Tenali Raman (film)

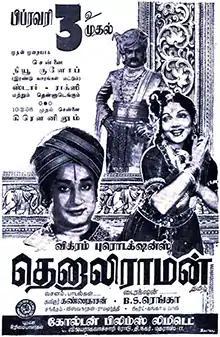
Theatrical release poster

Tenali Raman is a 1956 Indian Tamil-language historical comedy film written and directed by B. S. Ranga, based on Ch. Venkataramaiah's play "Tenali Ramakrishna". Produced for the banner Vikram Productions, the film stars Sivaji Ganesan, V. Nagayya, P. Bhanumathi, Jamuna and Thiruvengadam Chettiyar. Ranga also handled the cinematography while P. G. Mohan edited the film. Viswanathan–Ramamoorthy composed the soundtrack and background score.